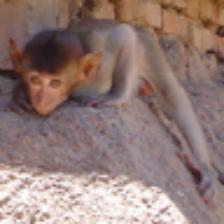
Label: NonHuman